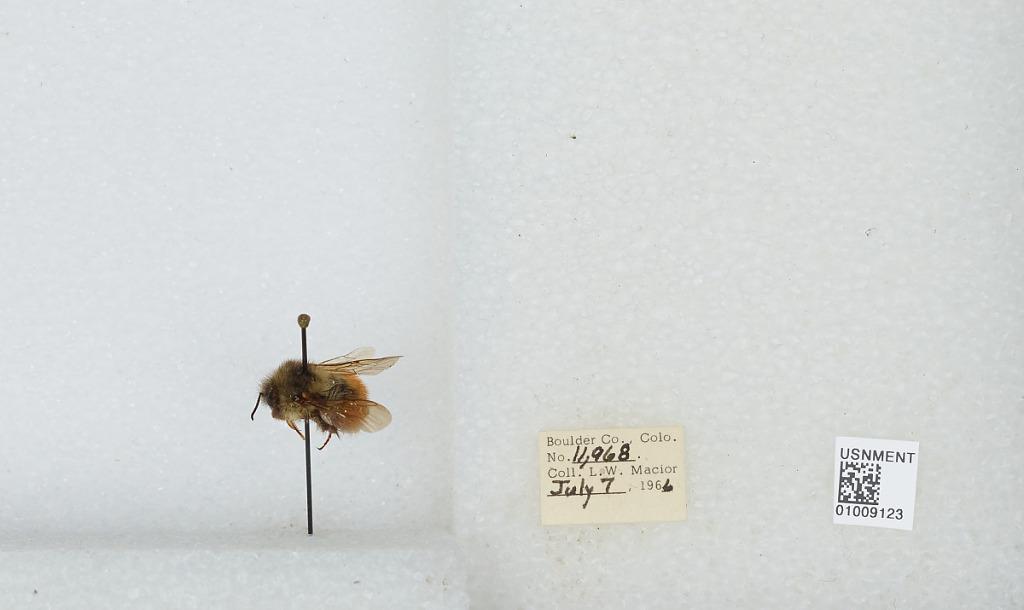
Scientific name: Bombus (Pyrobombus) melanopygus Nylander
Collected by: L. Macior
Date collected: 1966-7-7
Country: United States
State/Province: Colorado
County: Boulder
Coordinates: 40.015, -105.27